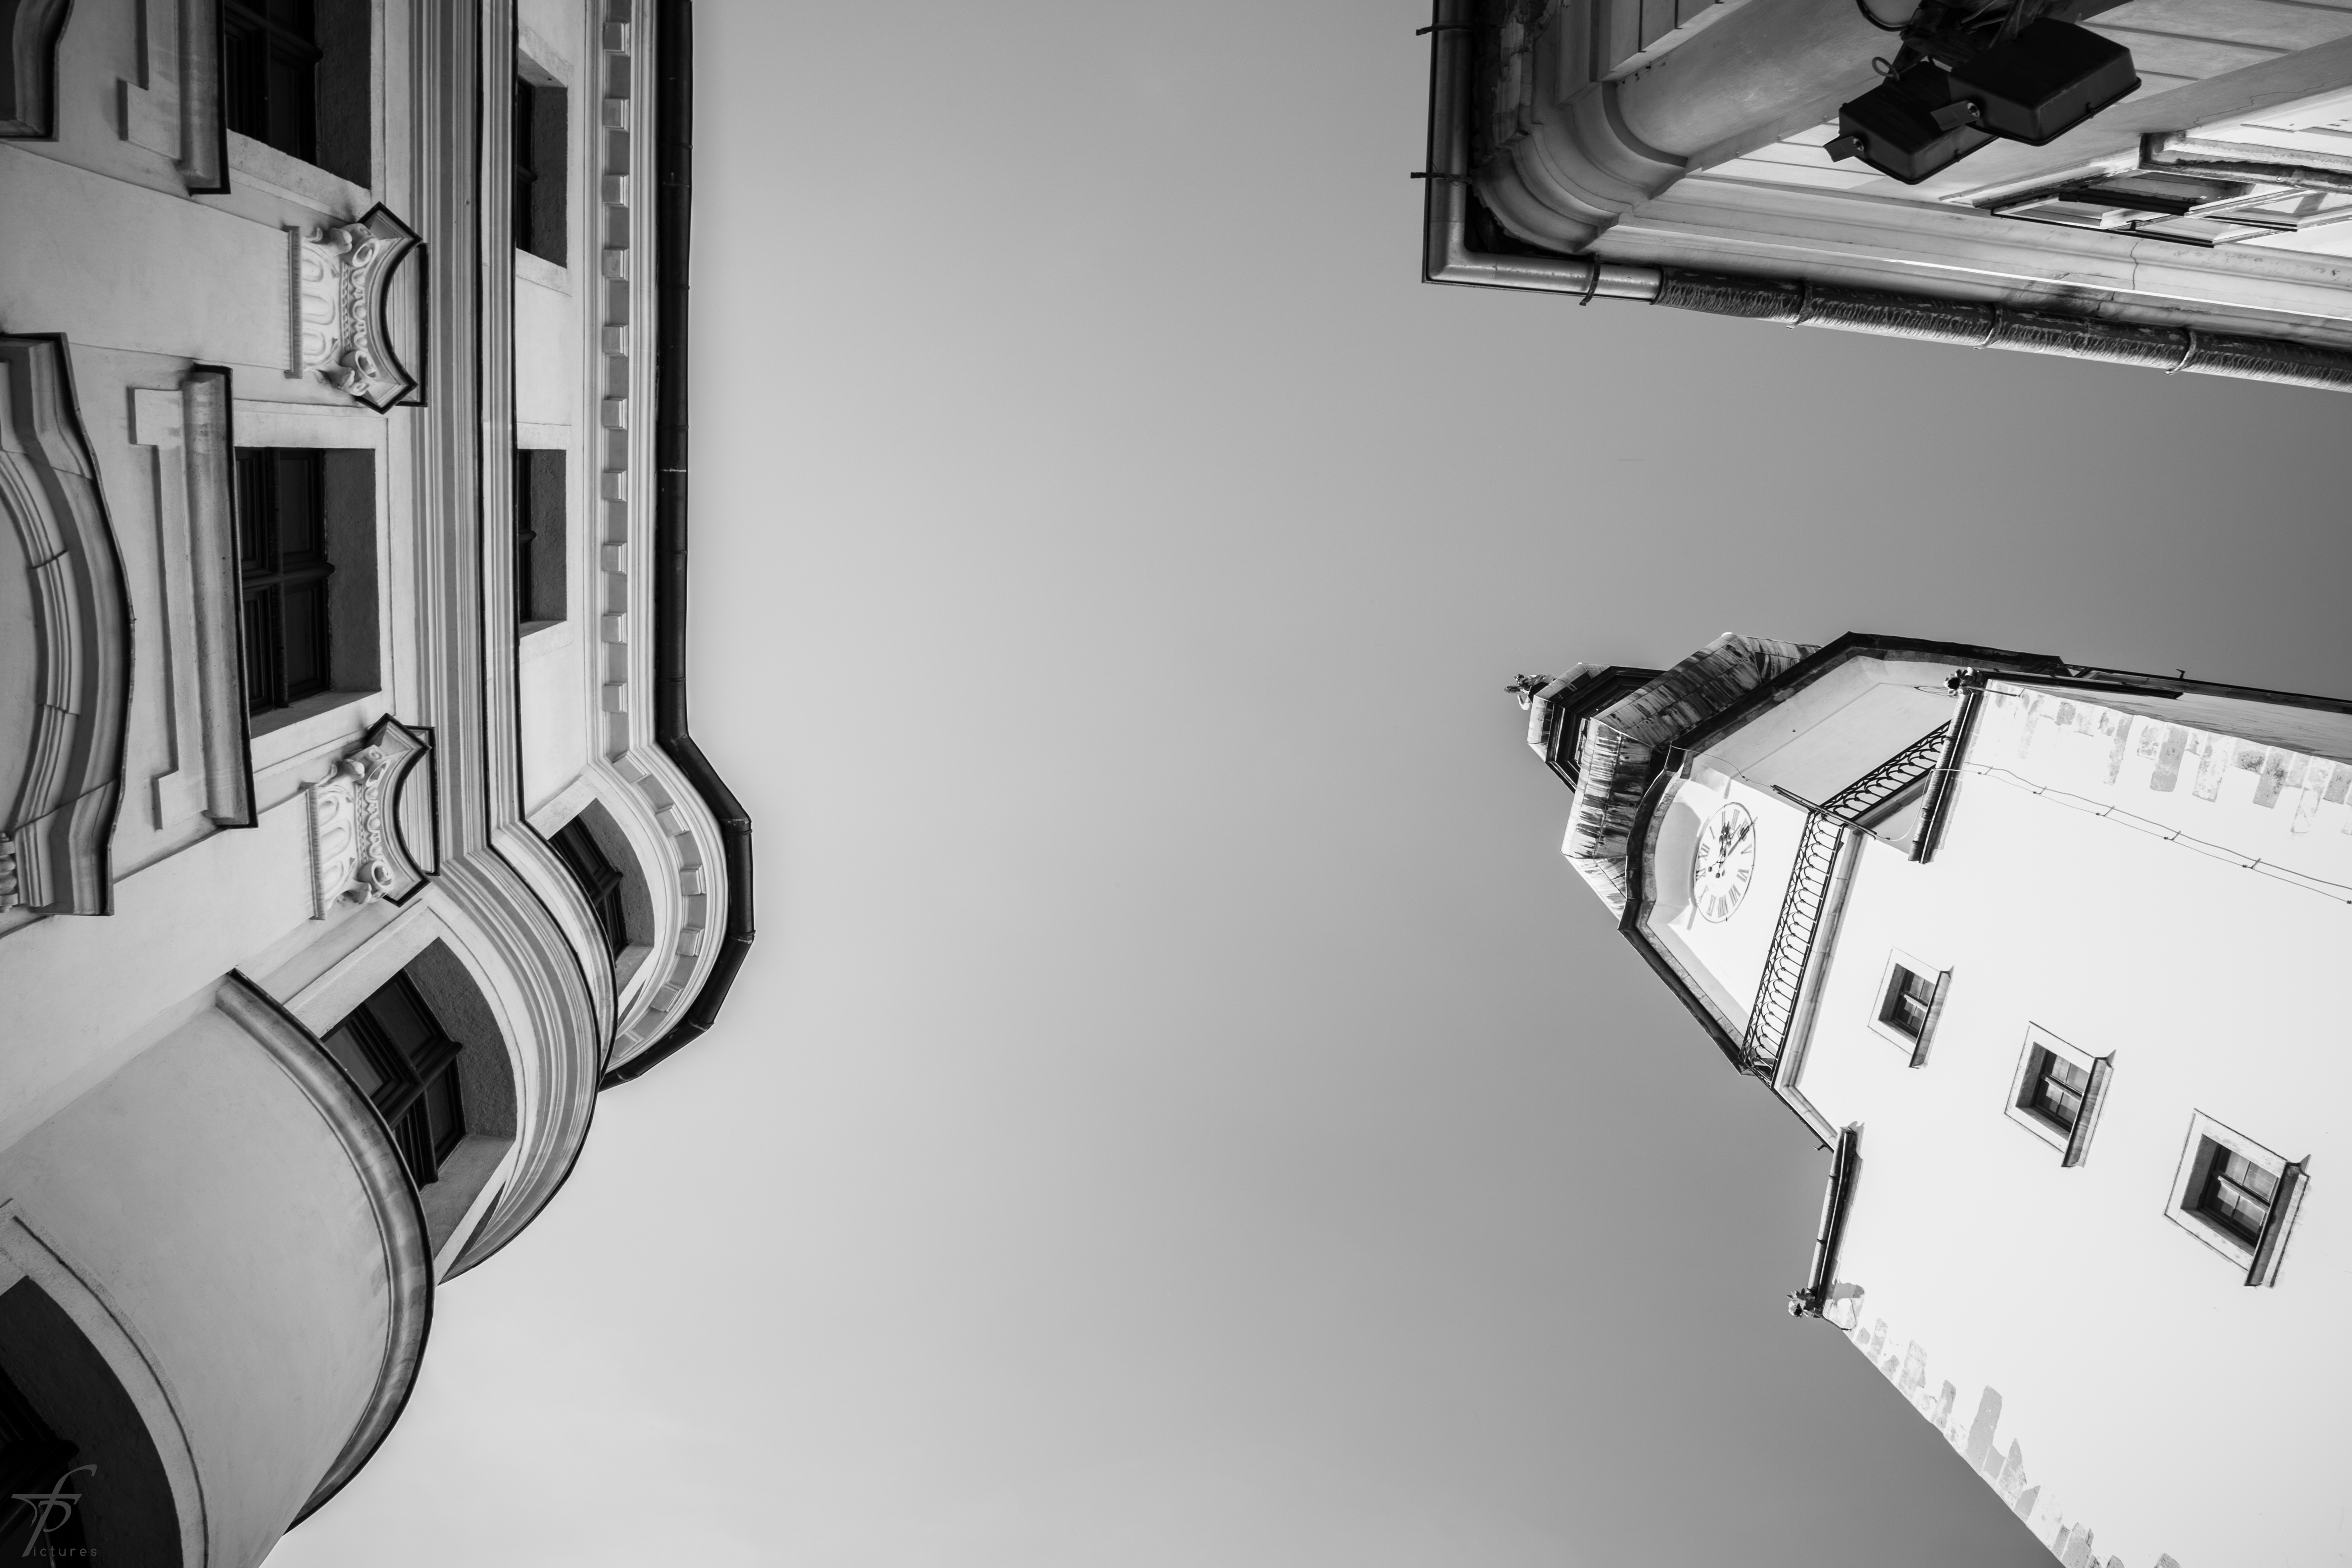
black and white, architecture, sky, white, photography, town, building, old, city, europe, church, black, monochrome, capital, streets, art, sketch, drawing, design, image, historical, shape, traditional, bratislava, monochrome photography